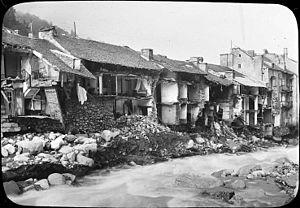
Baréges- maisons détruites le long du Bastan
La crue du 18 juin 2013 en pays Toy est une crue torrentielle ayant entrainé des victimes et d'importantes destructions dans la vallée du Bastan, principal torrent affluent du Gave de Gavarnie ou Gave de Pau, et ayant provoqué une large inondation en aval, notamment à Lourdes.